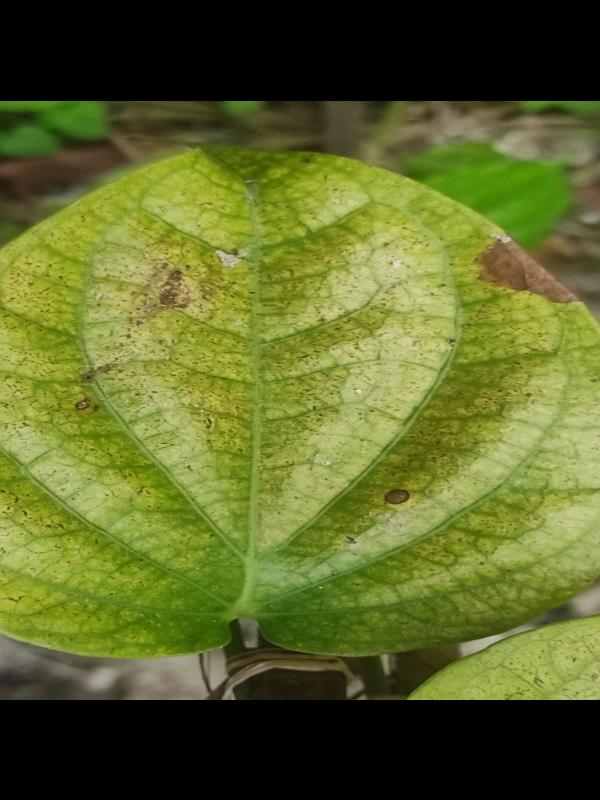
Label: Fungal_Brown_Spot_Disease